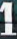
Number: 1